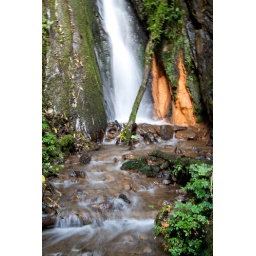
hike in cloud forest